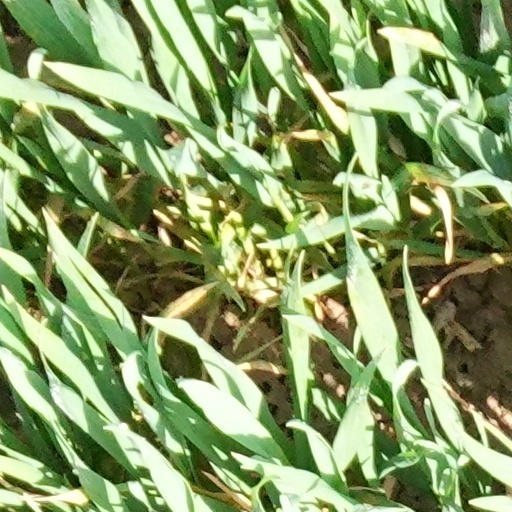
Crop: wheat